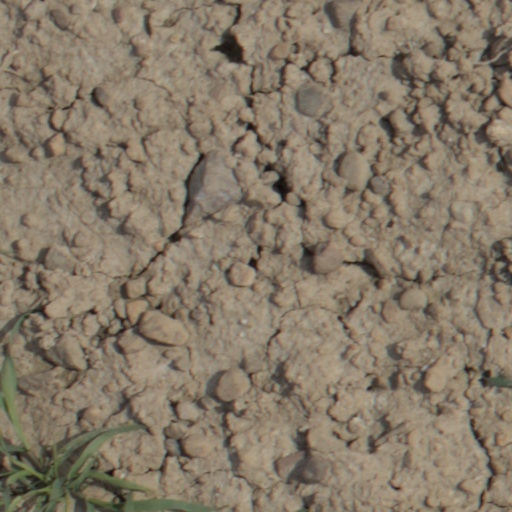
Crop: wheat